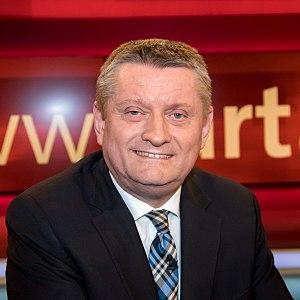
Hermann Gröhe, né le 25 février 1961 à Uedem, est un homme politique allemand, membre de l'Union chrétienne-démocrate d'Allemagne. Il est ministre fédéral de la Santé depuis le 17 décembre 2013.